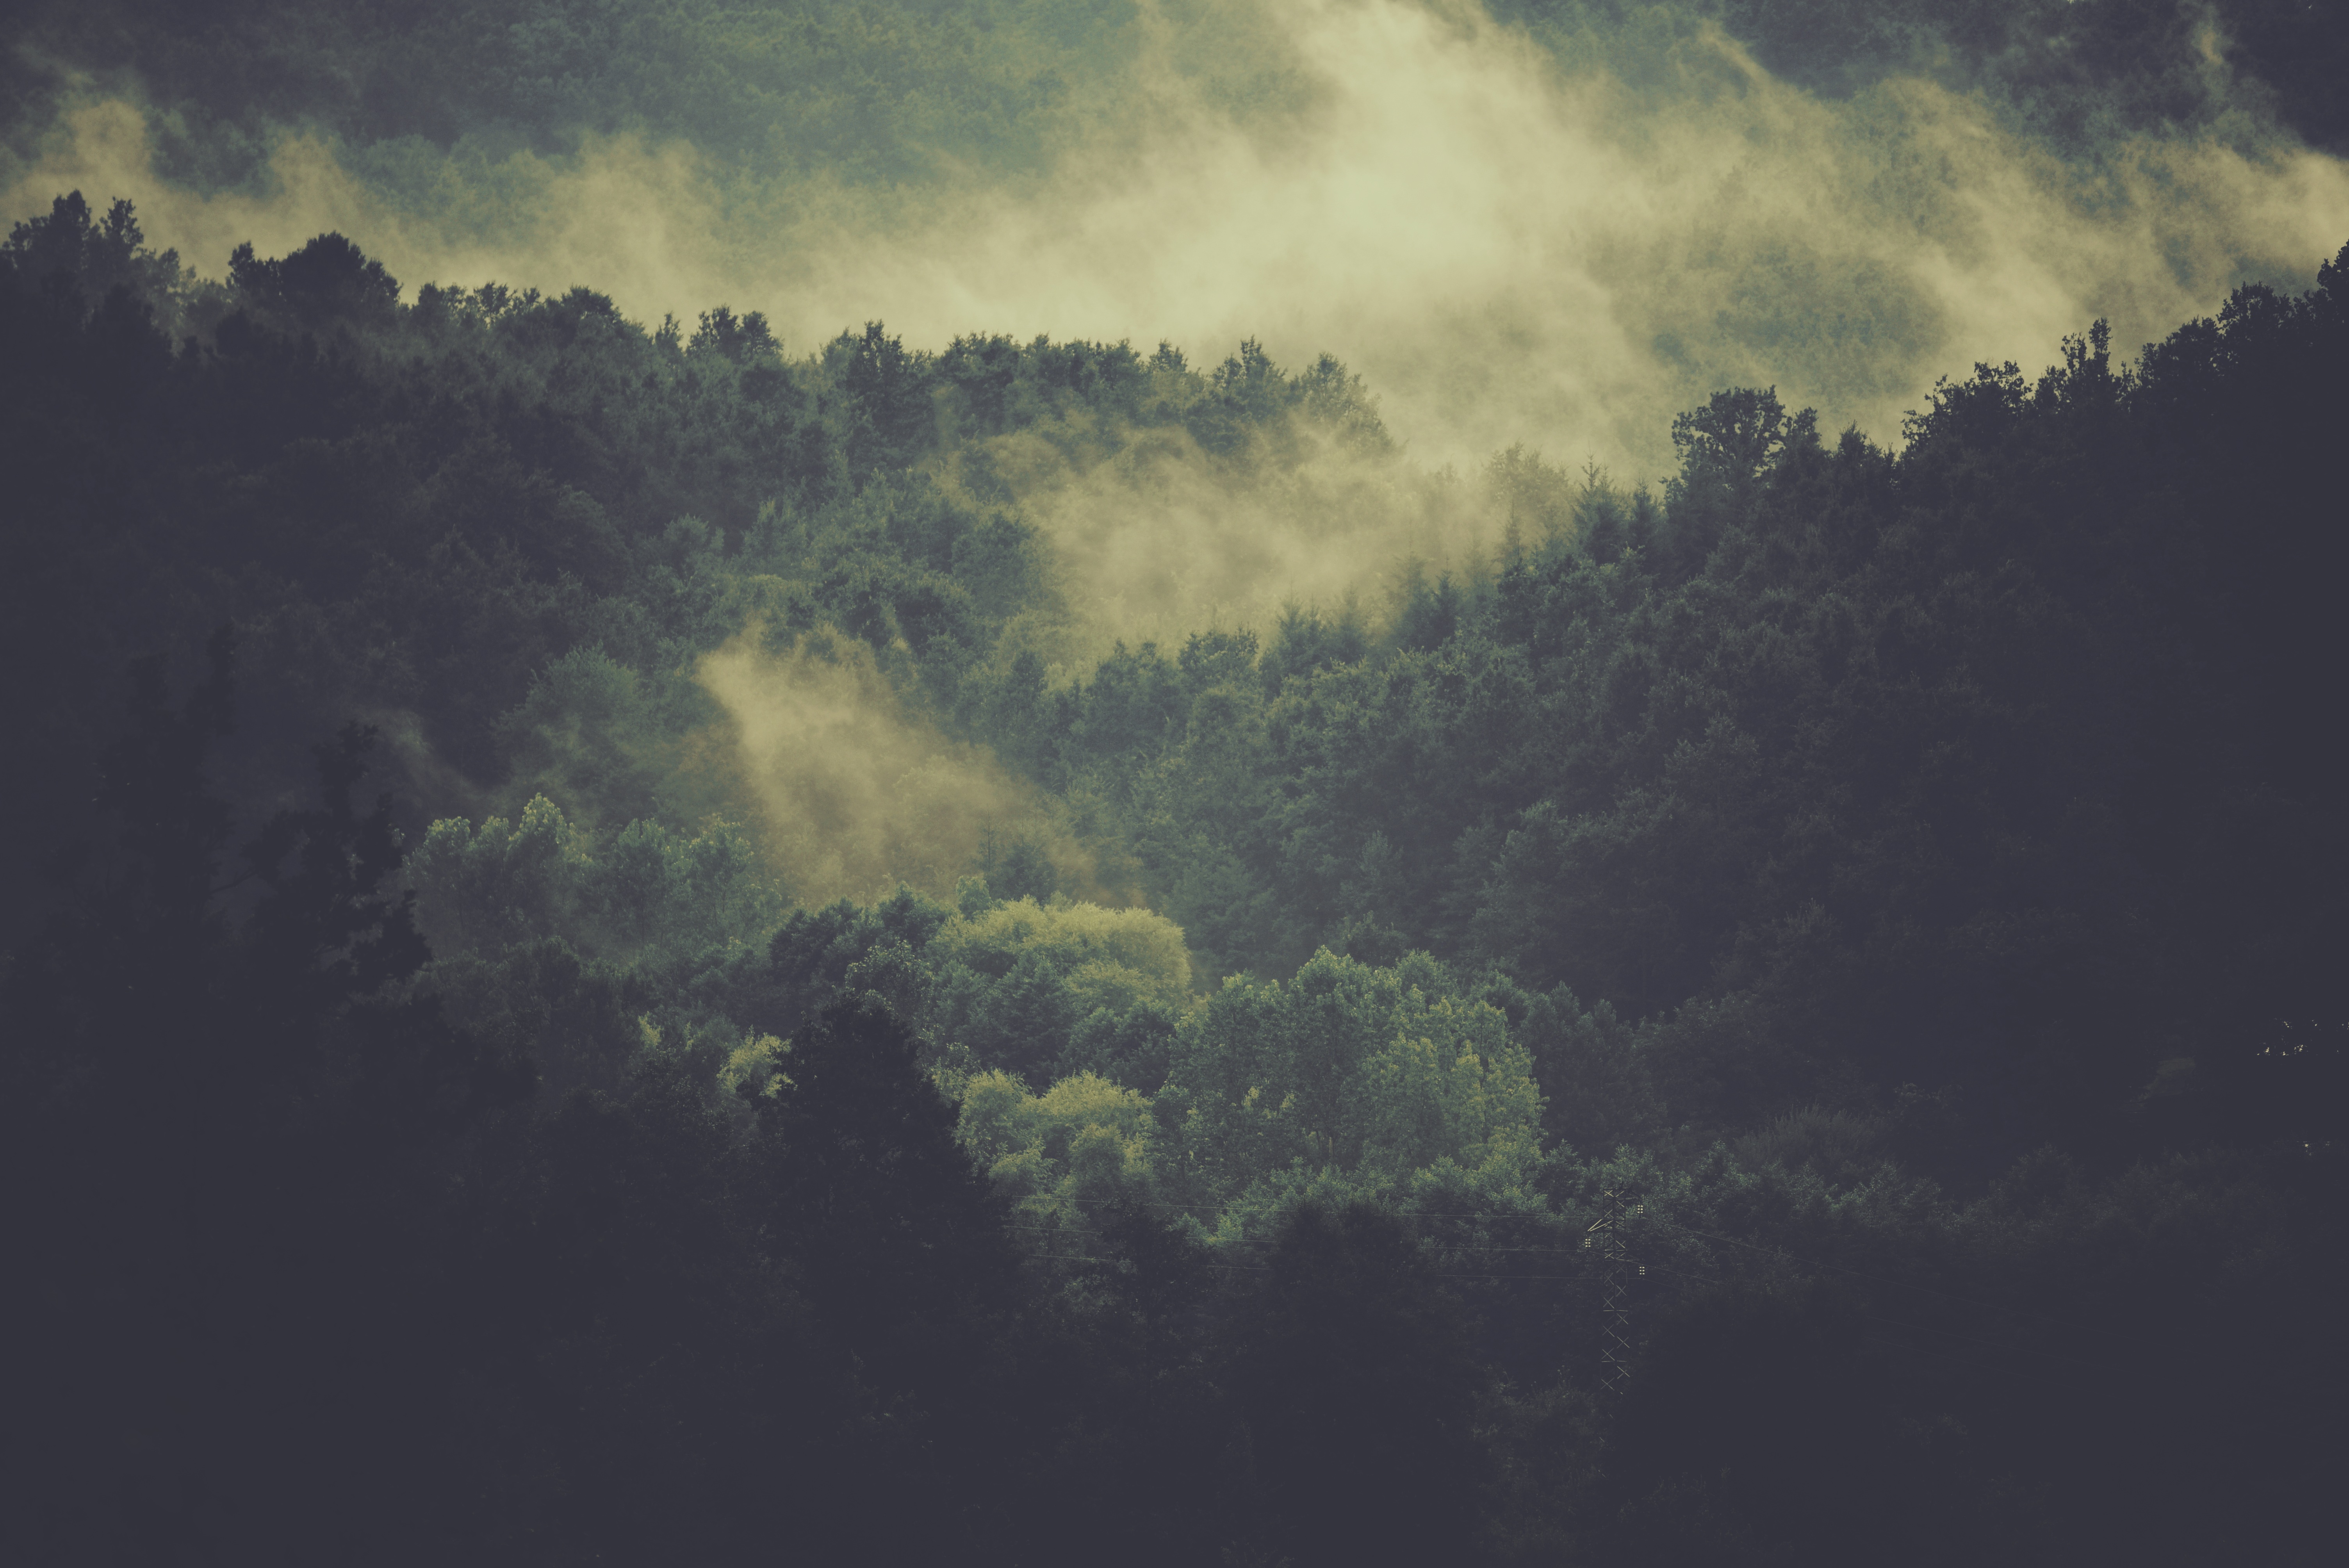
landscape, tree, nature, forest, outdoor, wilderness, light, cloud, sky, wood, fog, mist, sunlight, morning, texture, leaf, view, dawn, atmosphere, dusk, environment, mystic, green, reflection, scenic, weather, darkness, trees, clouds, woodland, atmospheric, meteorological phenomenon, atmospheric phenomenon, atmosphere of earth